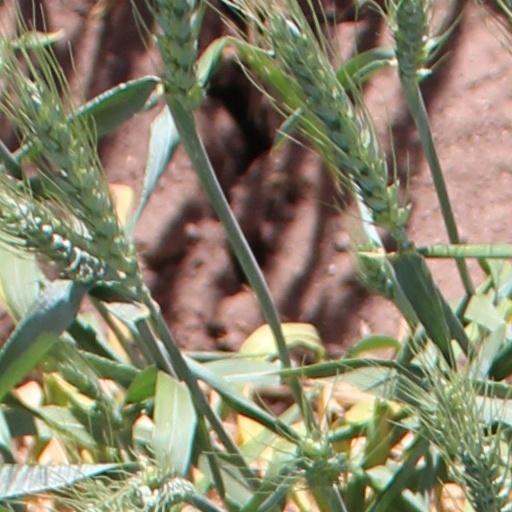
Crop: wheat